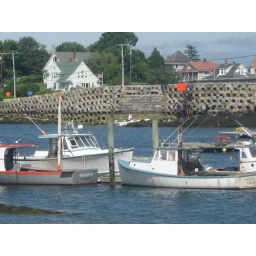
The guide books say it is the only cribstone bridge in the US, currently being repaired